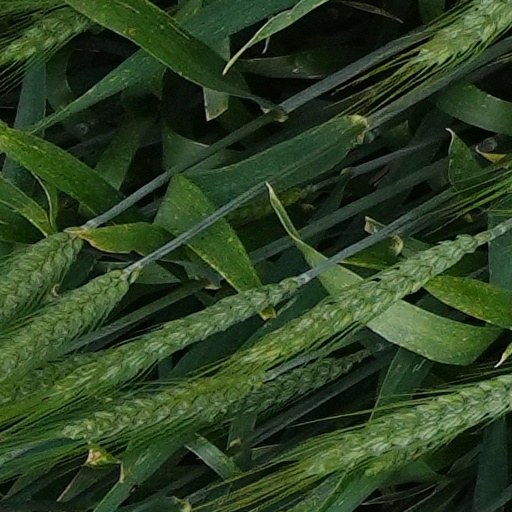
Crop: wheat